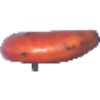
Label: red_banana